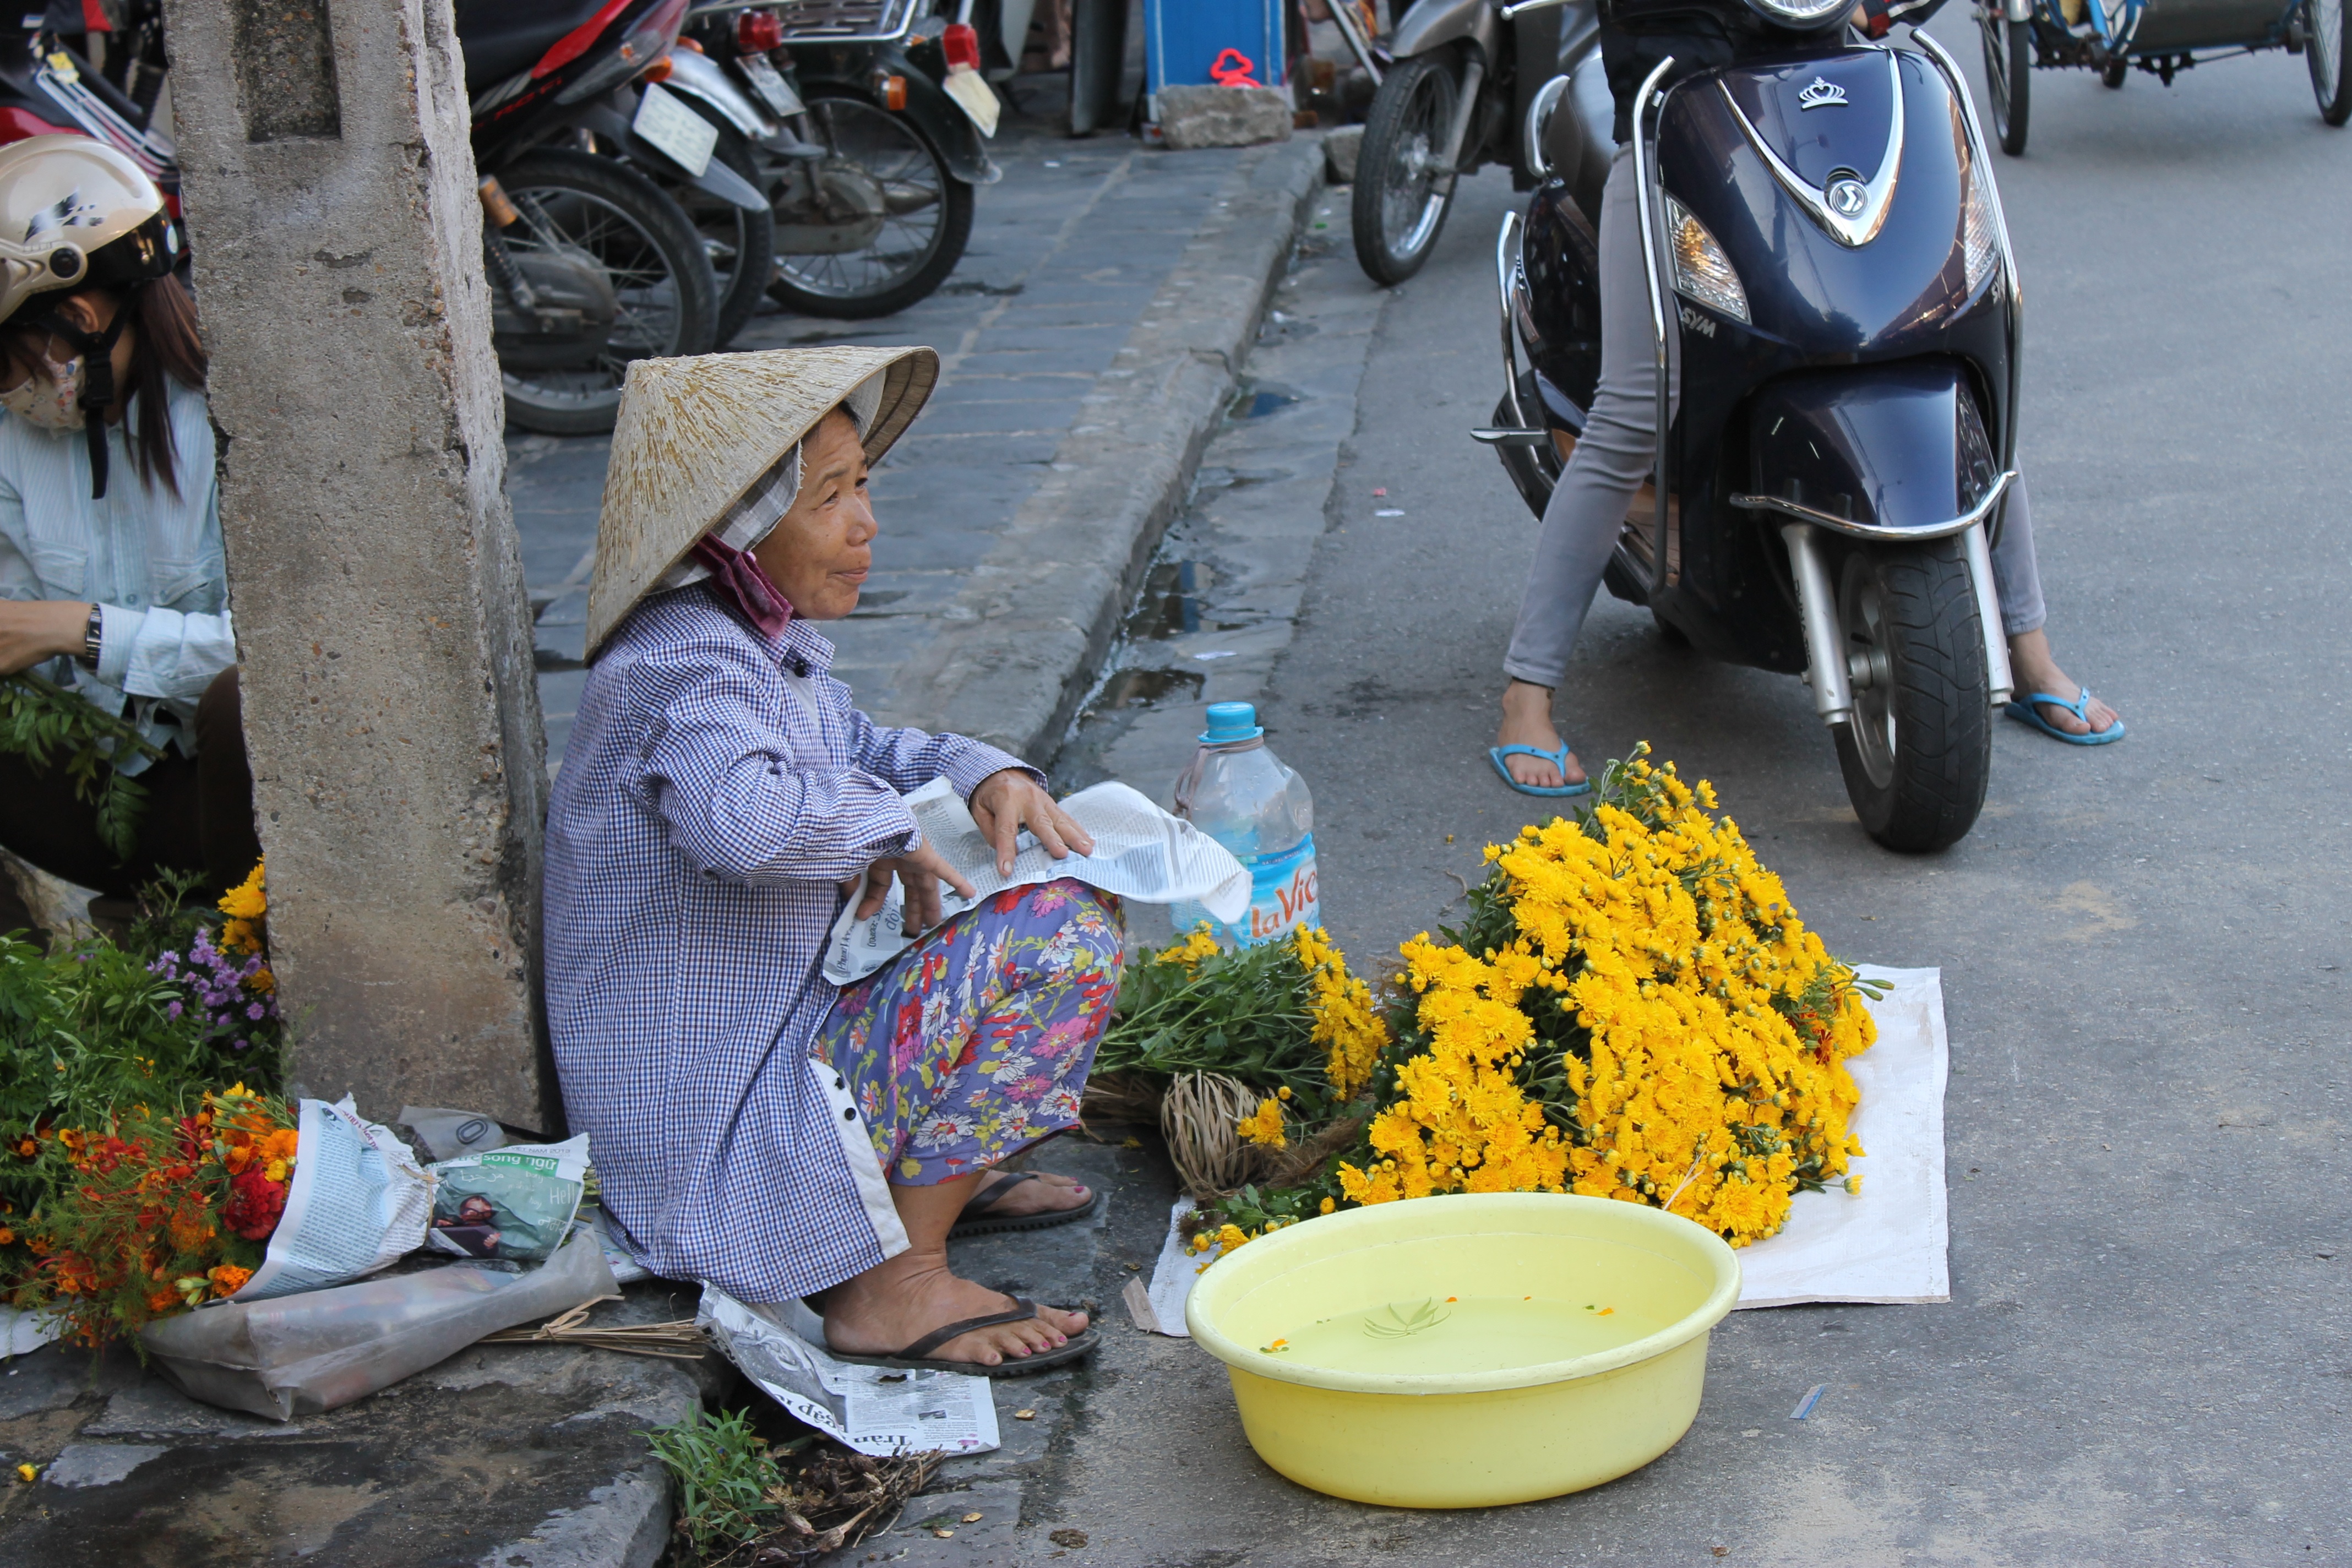
tree, plant, street, vendor, vehicle, produce, market, marketplace, public space, street food, selling, vietnam street vendors, hoi an street vendor, vietnam farmer